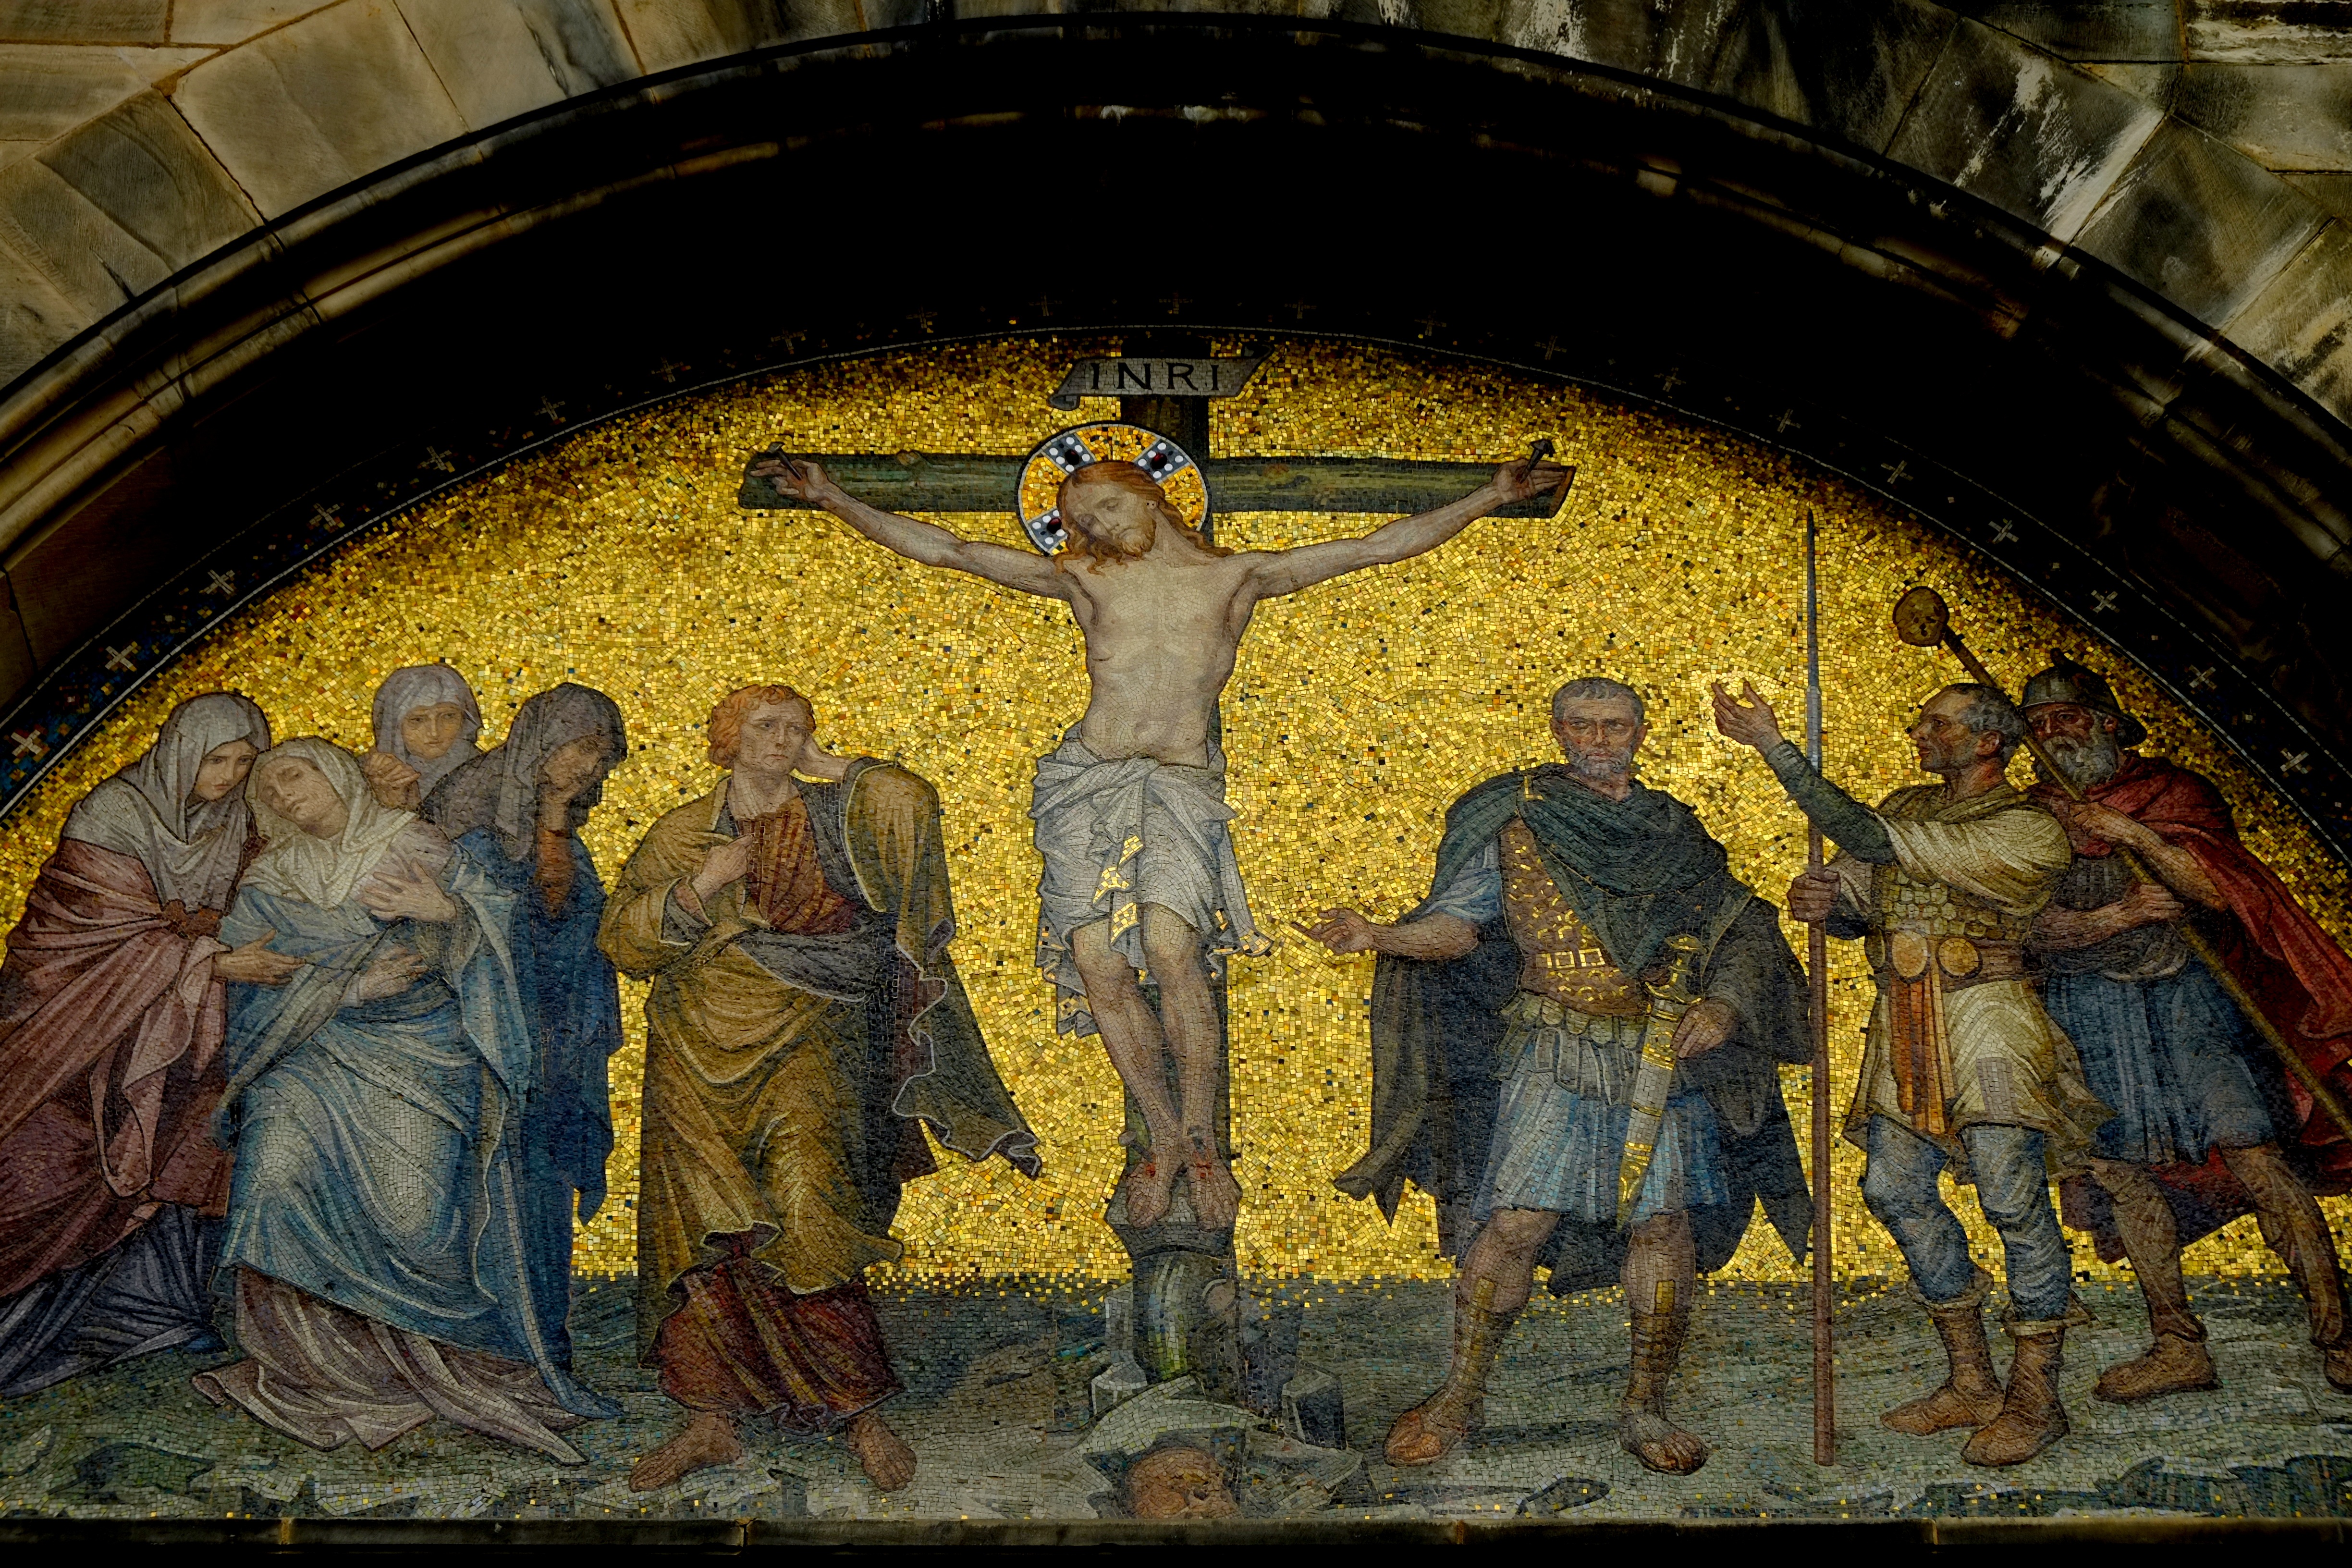
interior, wall, religion, facade, church, christian, bible, painting, christ, art, temple, faith, mural, jesus, christianity, image, crucifixion, historically, middle ages, mourning, mythology, christen, protestant, christi, frescos, jesus crucifixion, protestants, biblical scene, ancient history